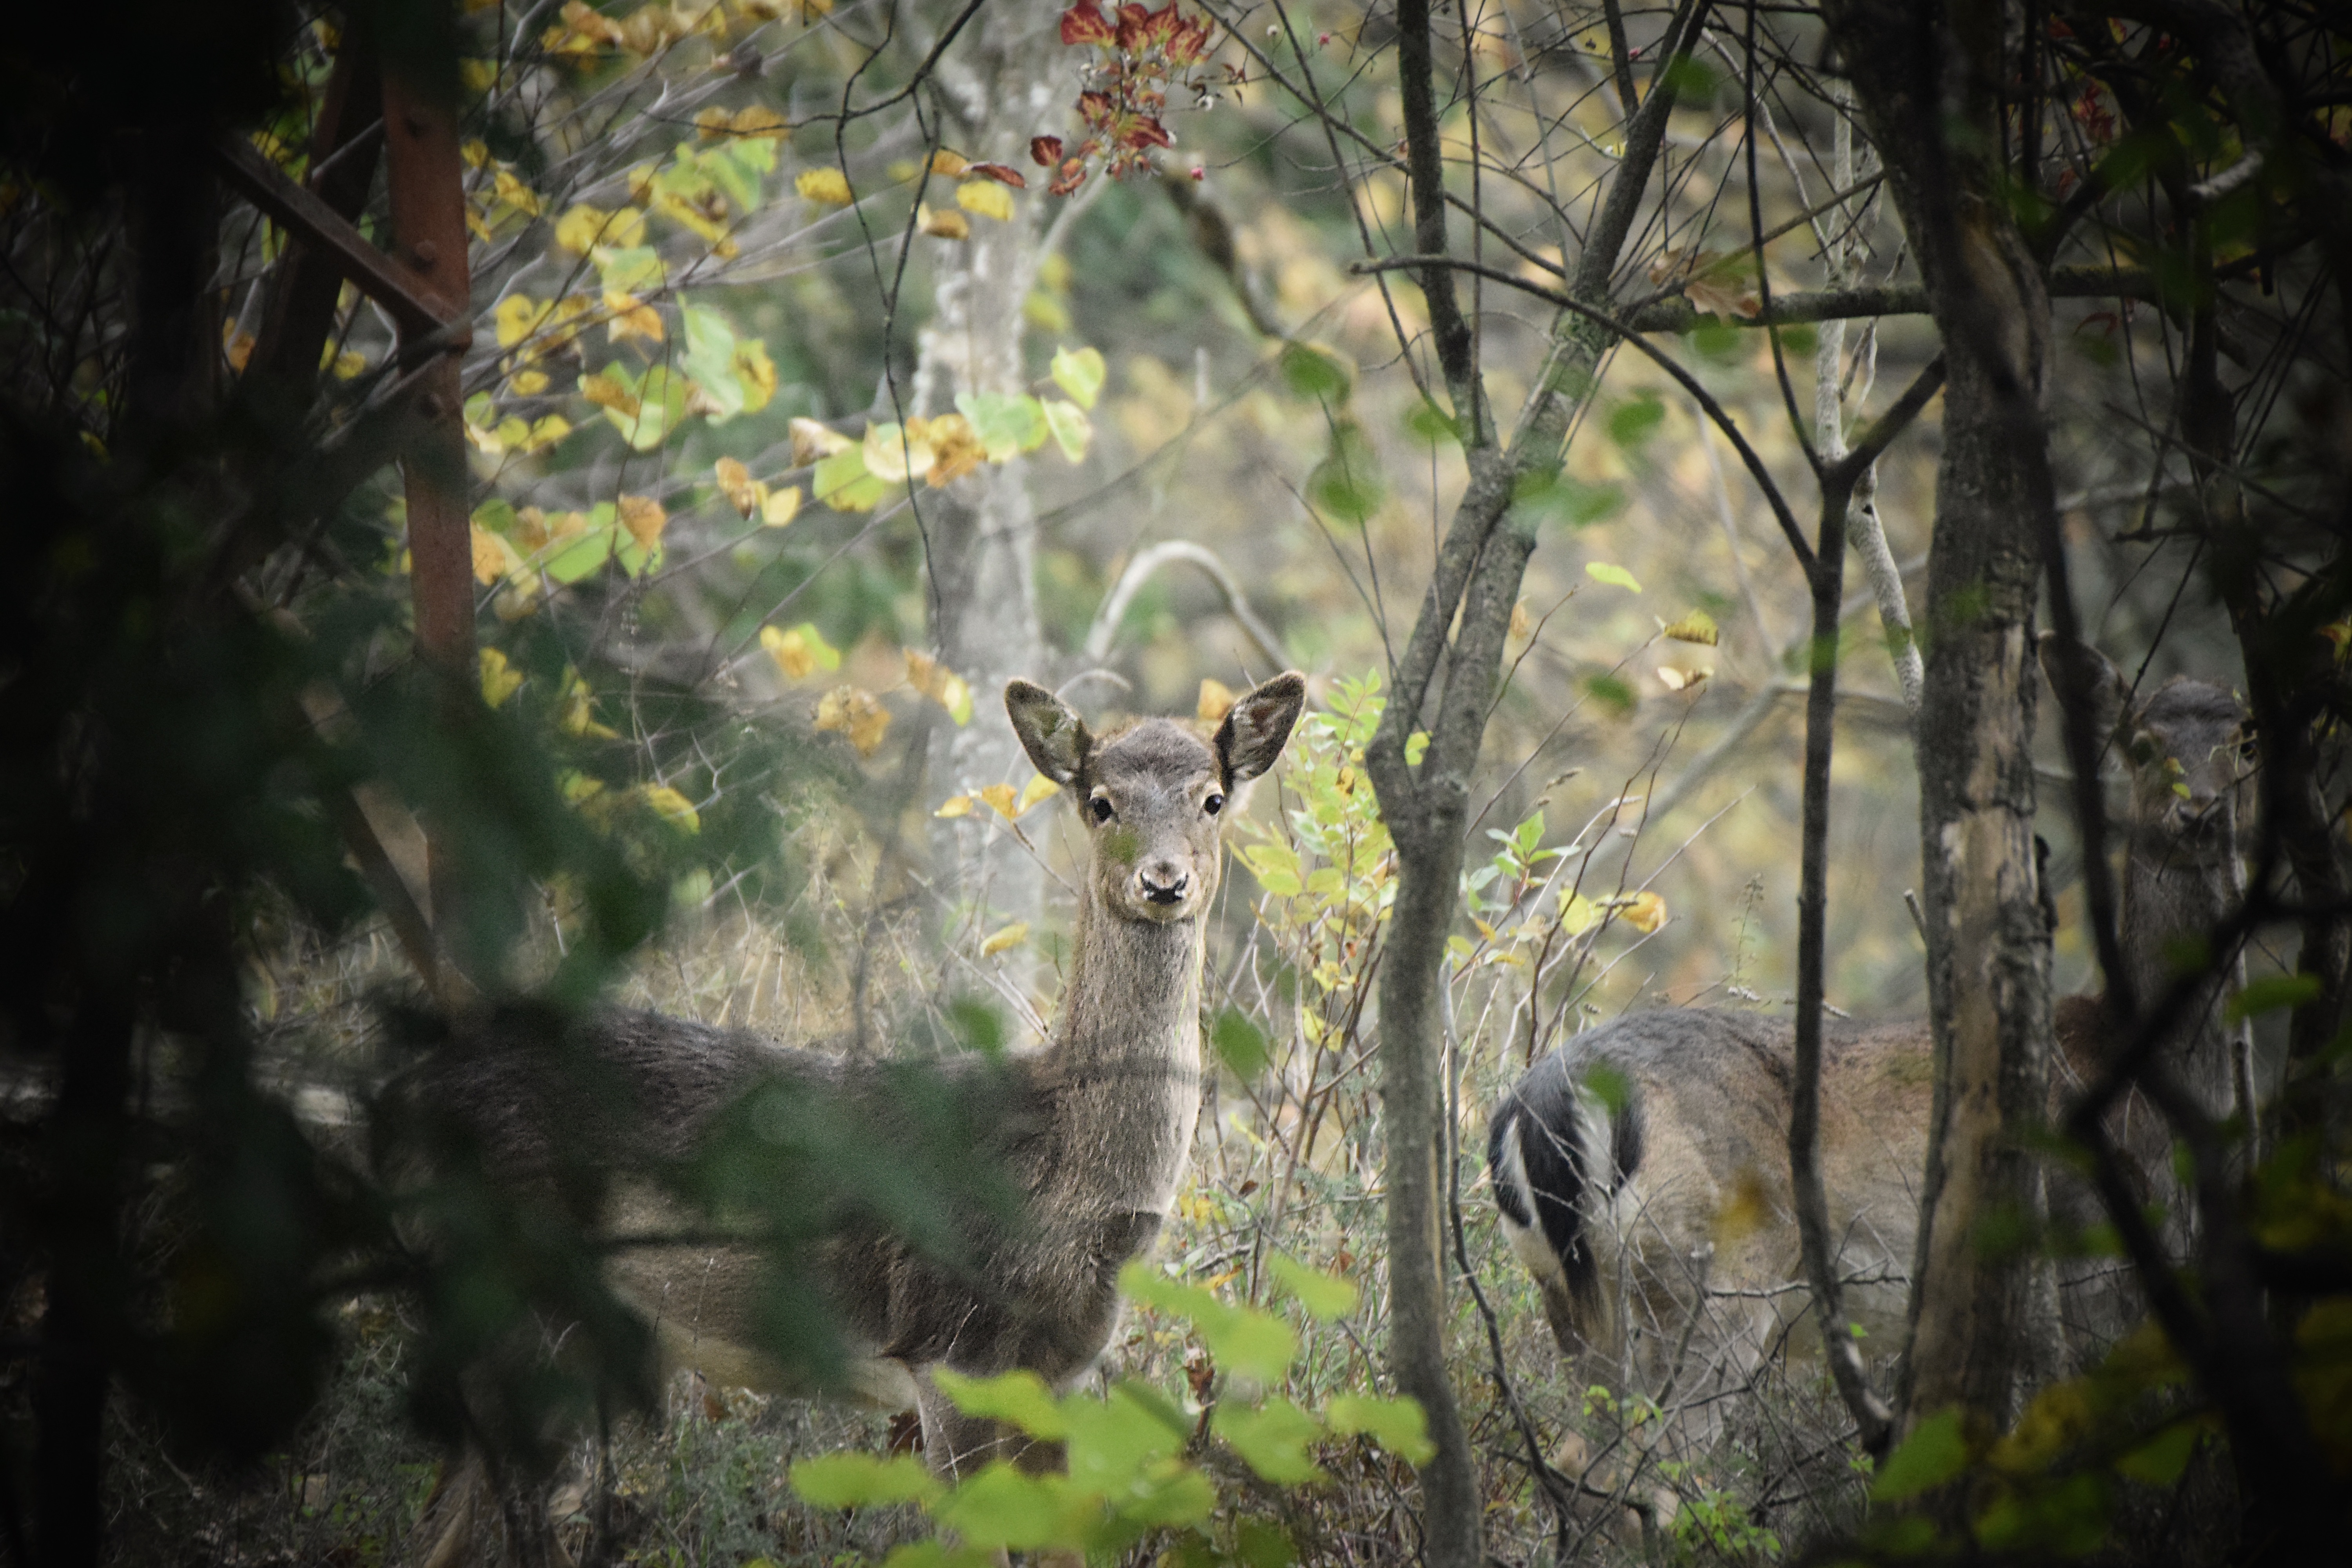
tree, nature, forest, wilderness, branch, wildlife, jungle, autumn, fauna, rainforest, woodland, habitat, natural environment